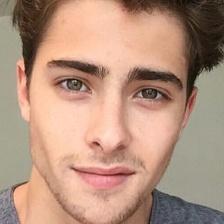
Label: faces